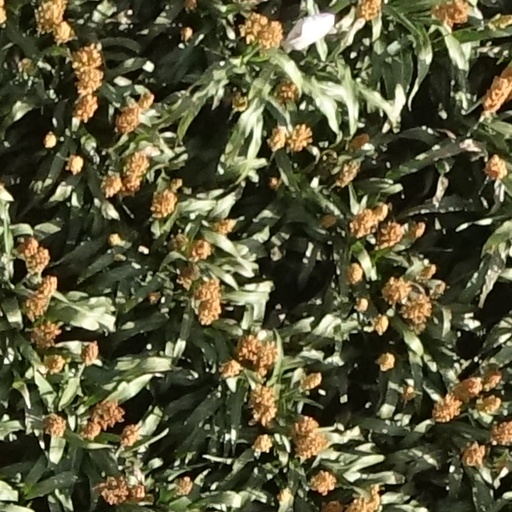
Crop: sorghum